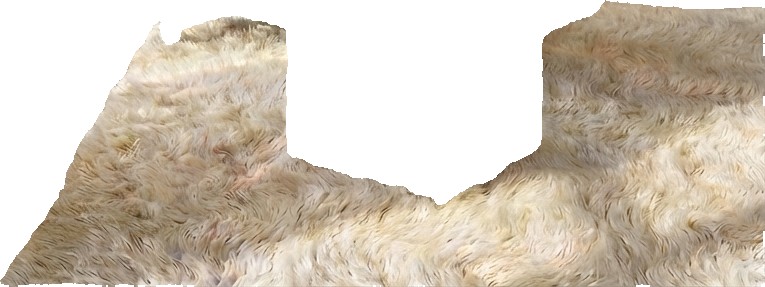
Surface category: rug